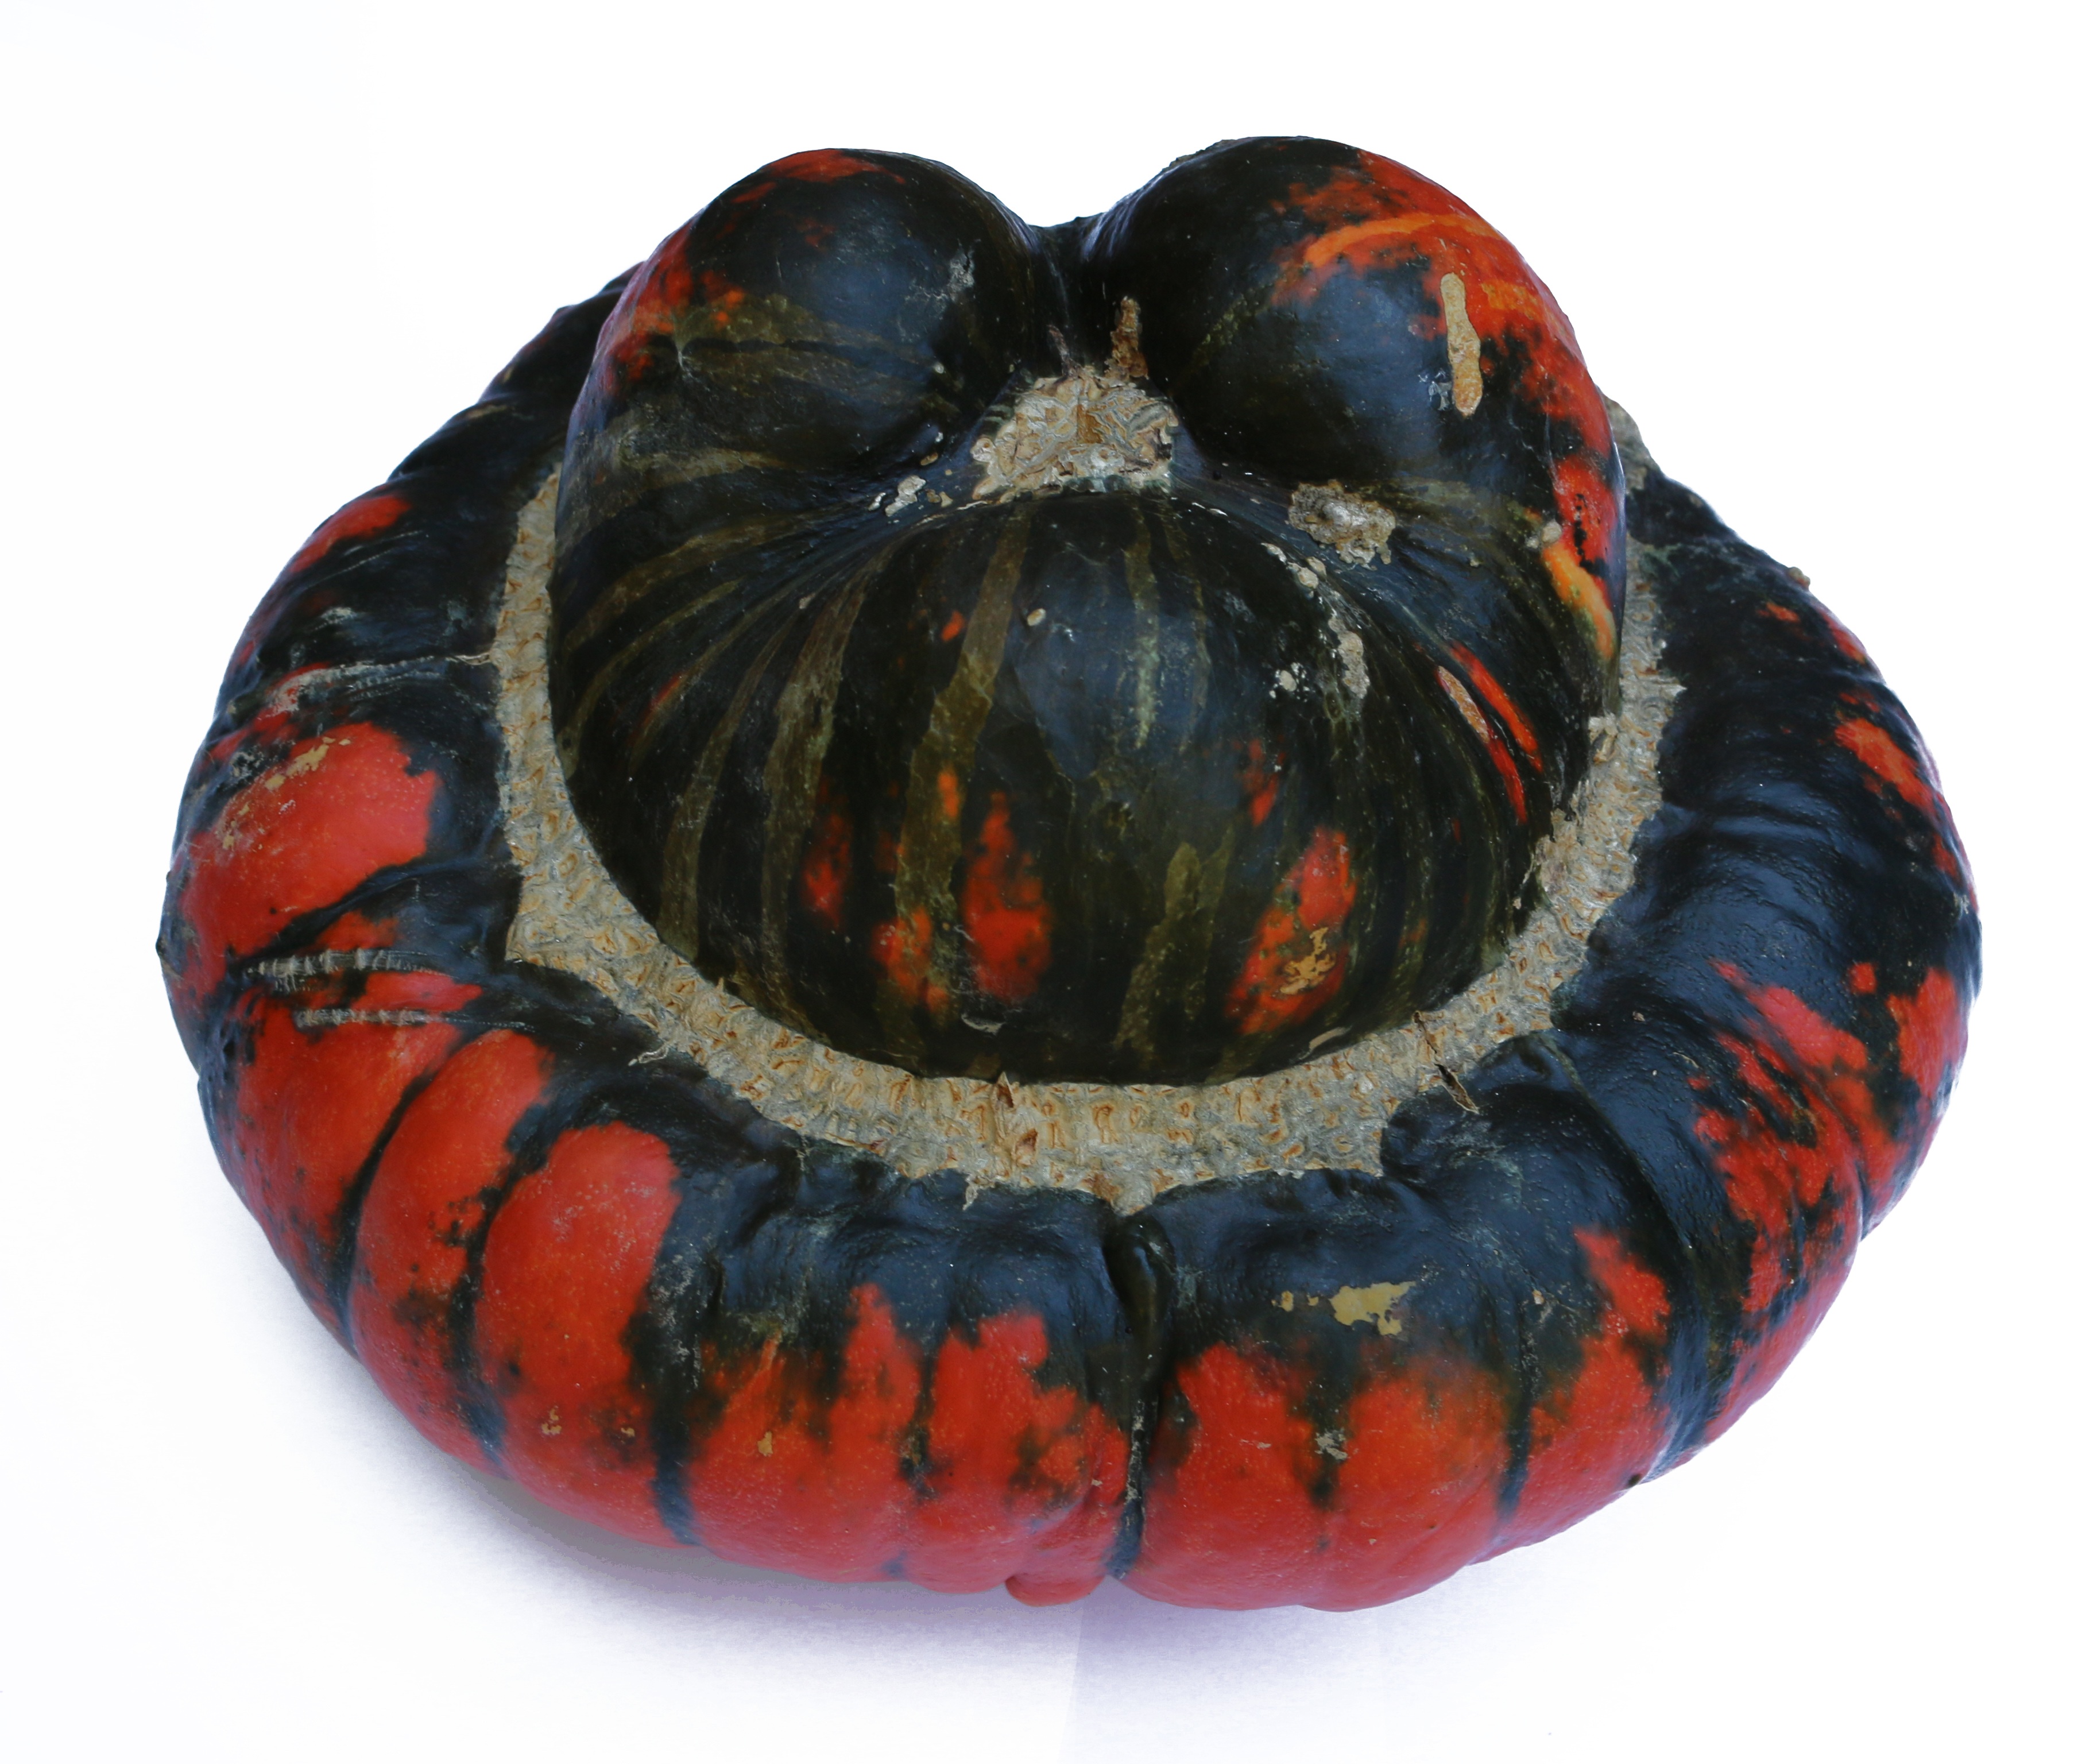
fall, flower, decoration, harvest, produce, vegetable, pumpkin, halloween, holiday, gourd, art, seasonal, carving, october, white background